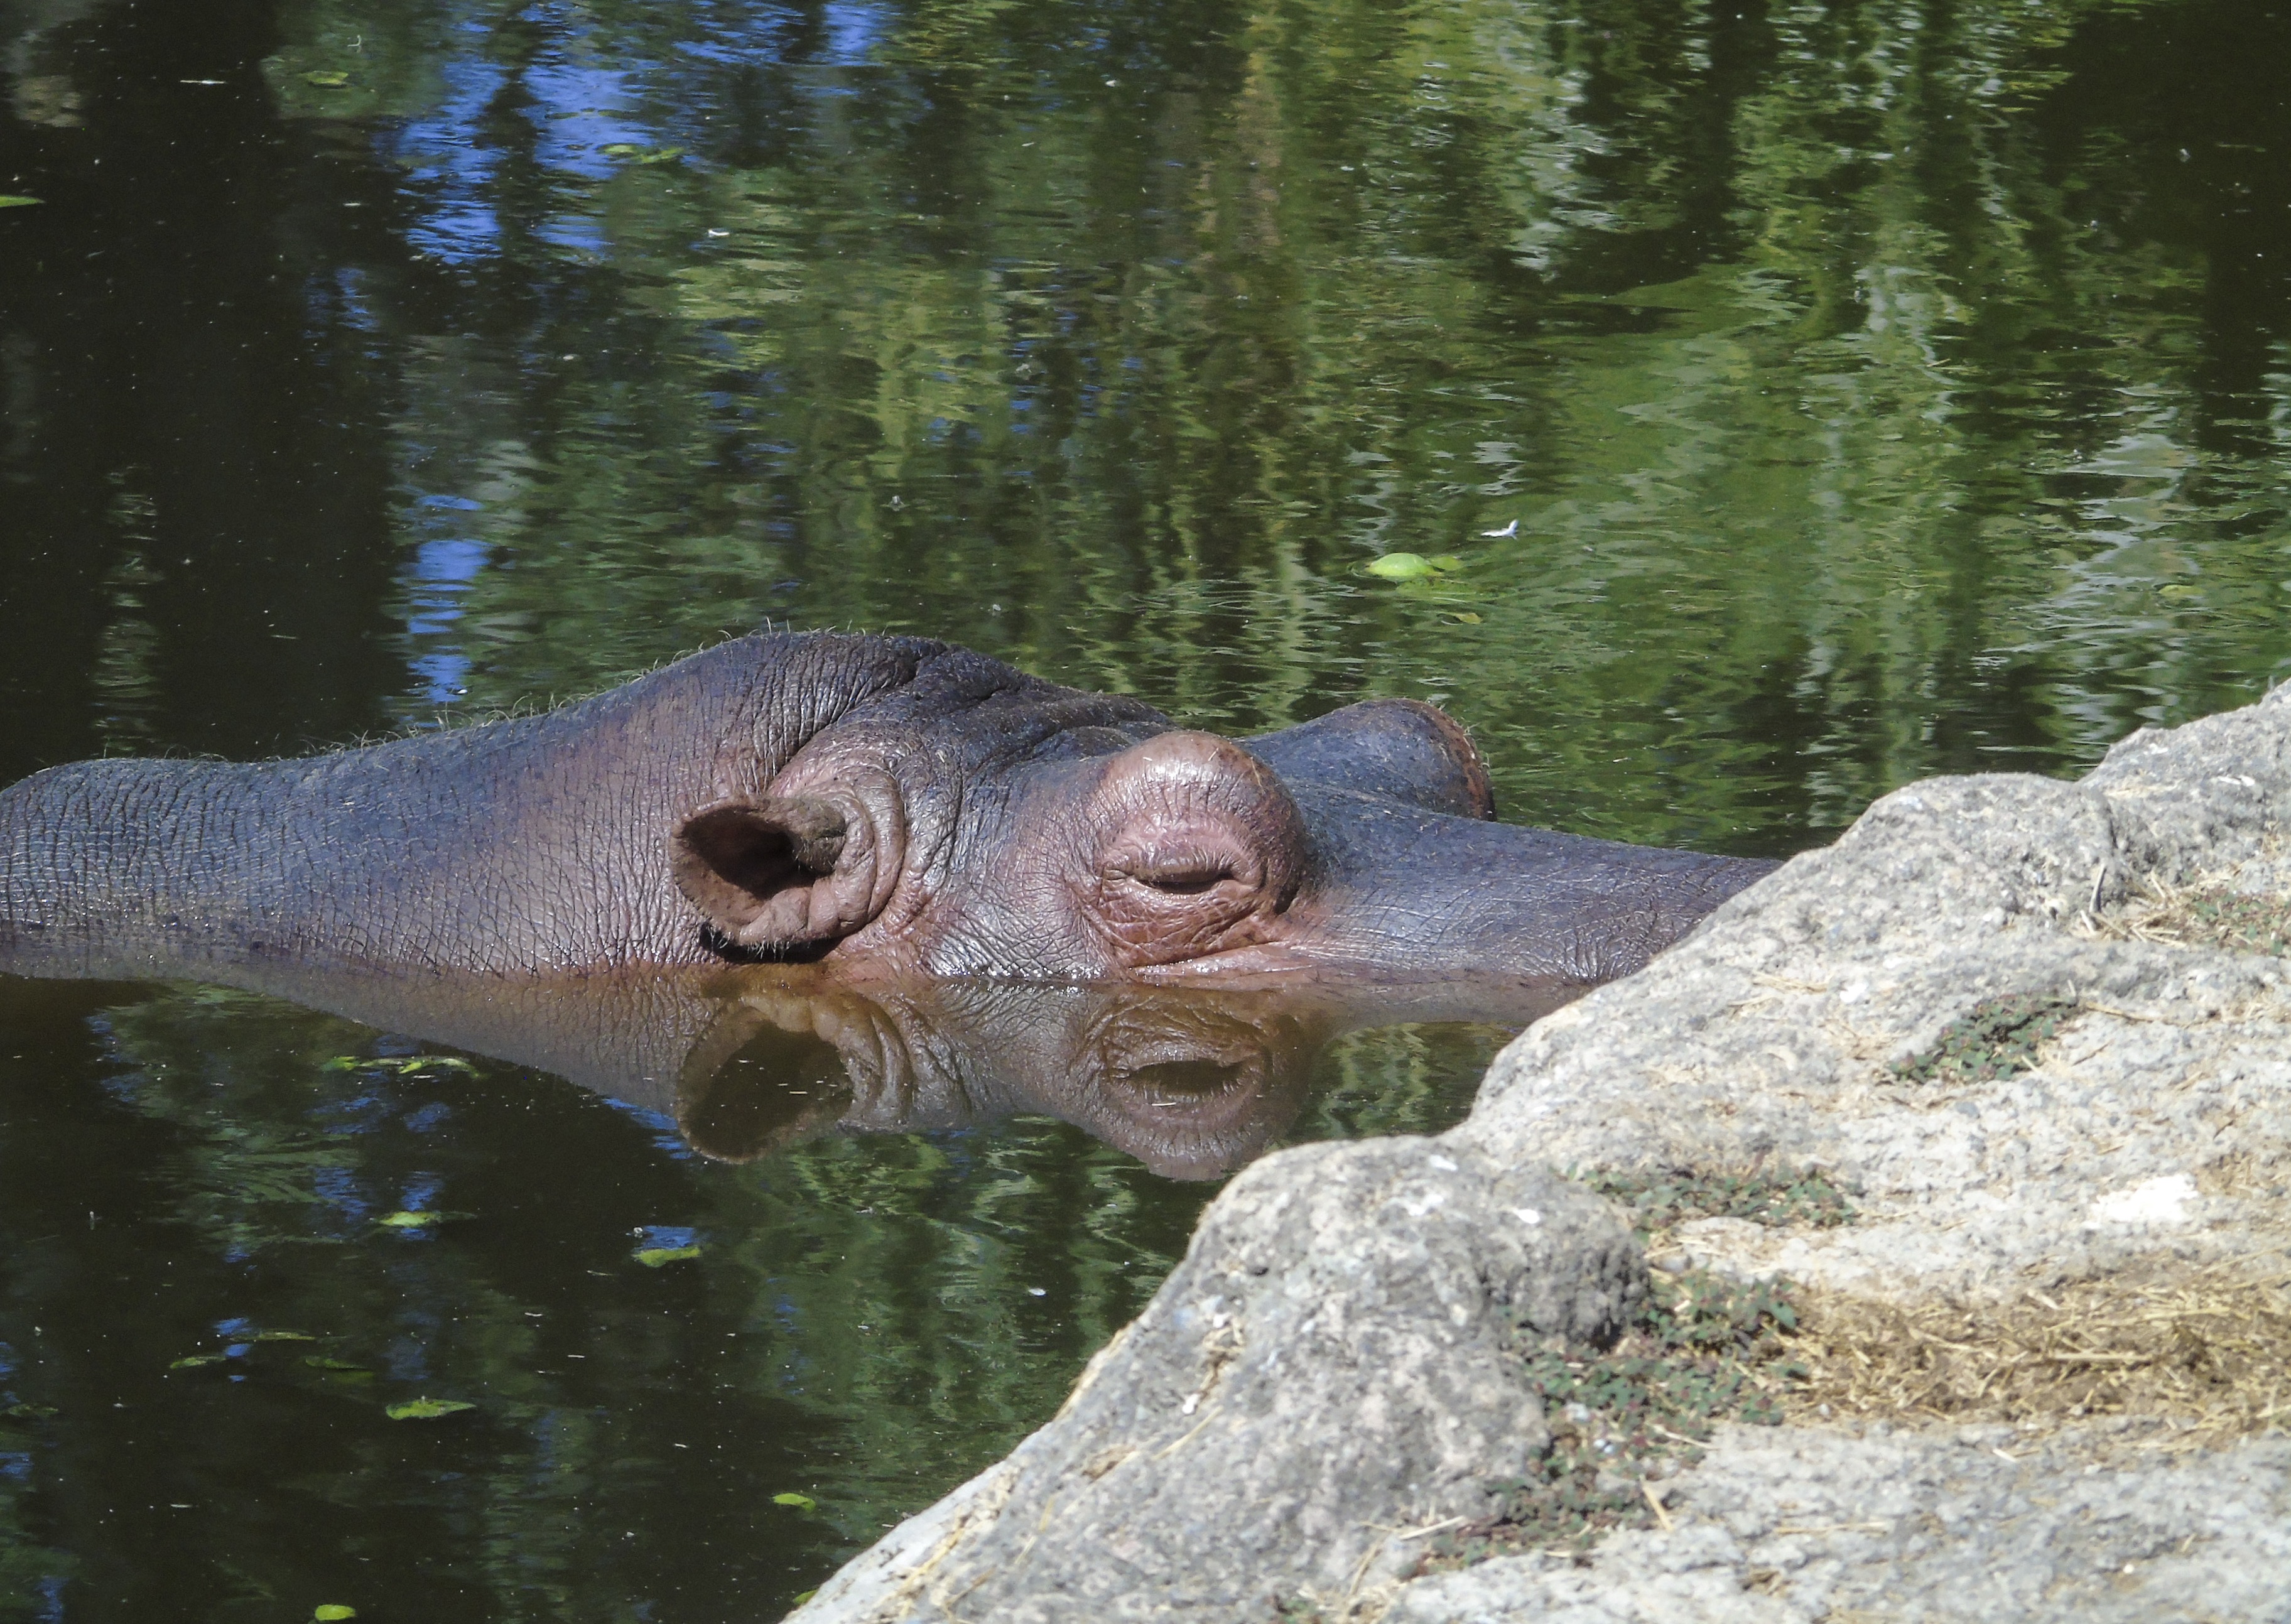
water, nature, animal, wildlife, zoo, jungle, biology, africa, mammal, fauna, reserve, danger, vertebrate, big, dangerous, hippopotamus, hippo, marine biology